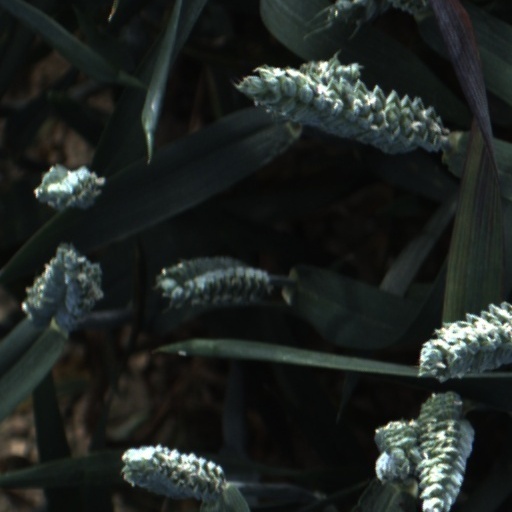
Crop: wheat